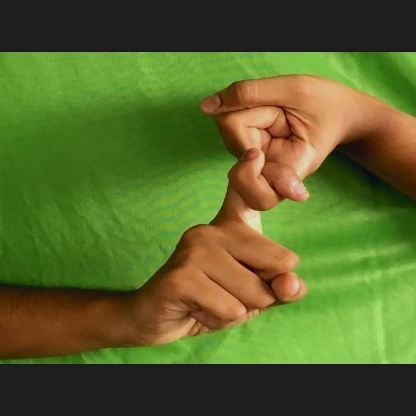
Mudra: Pasha